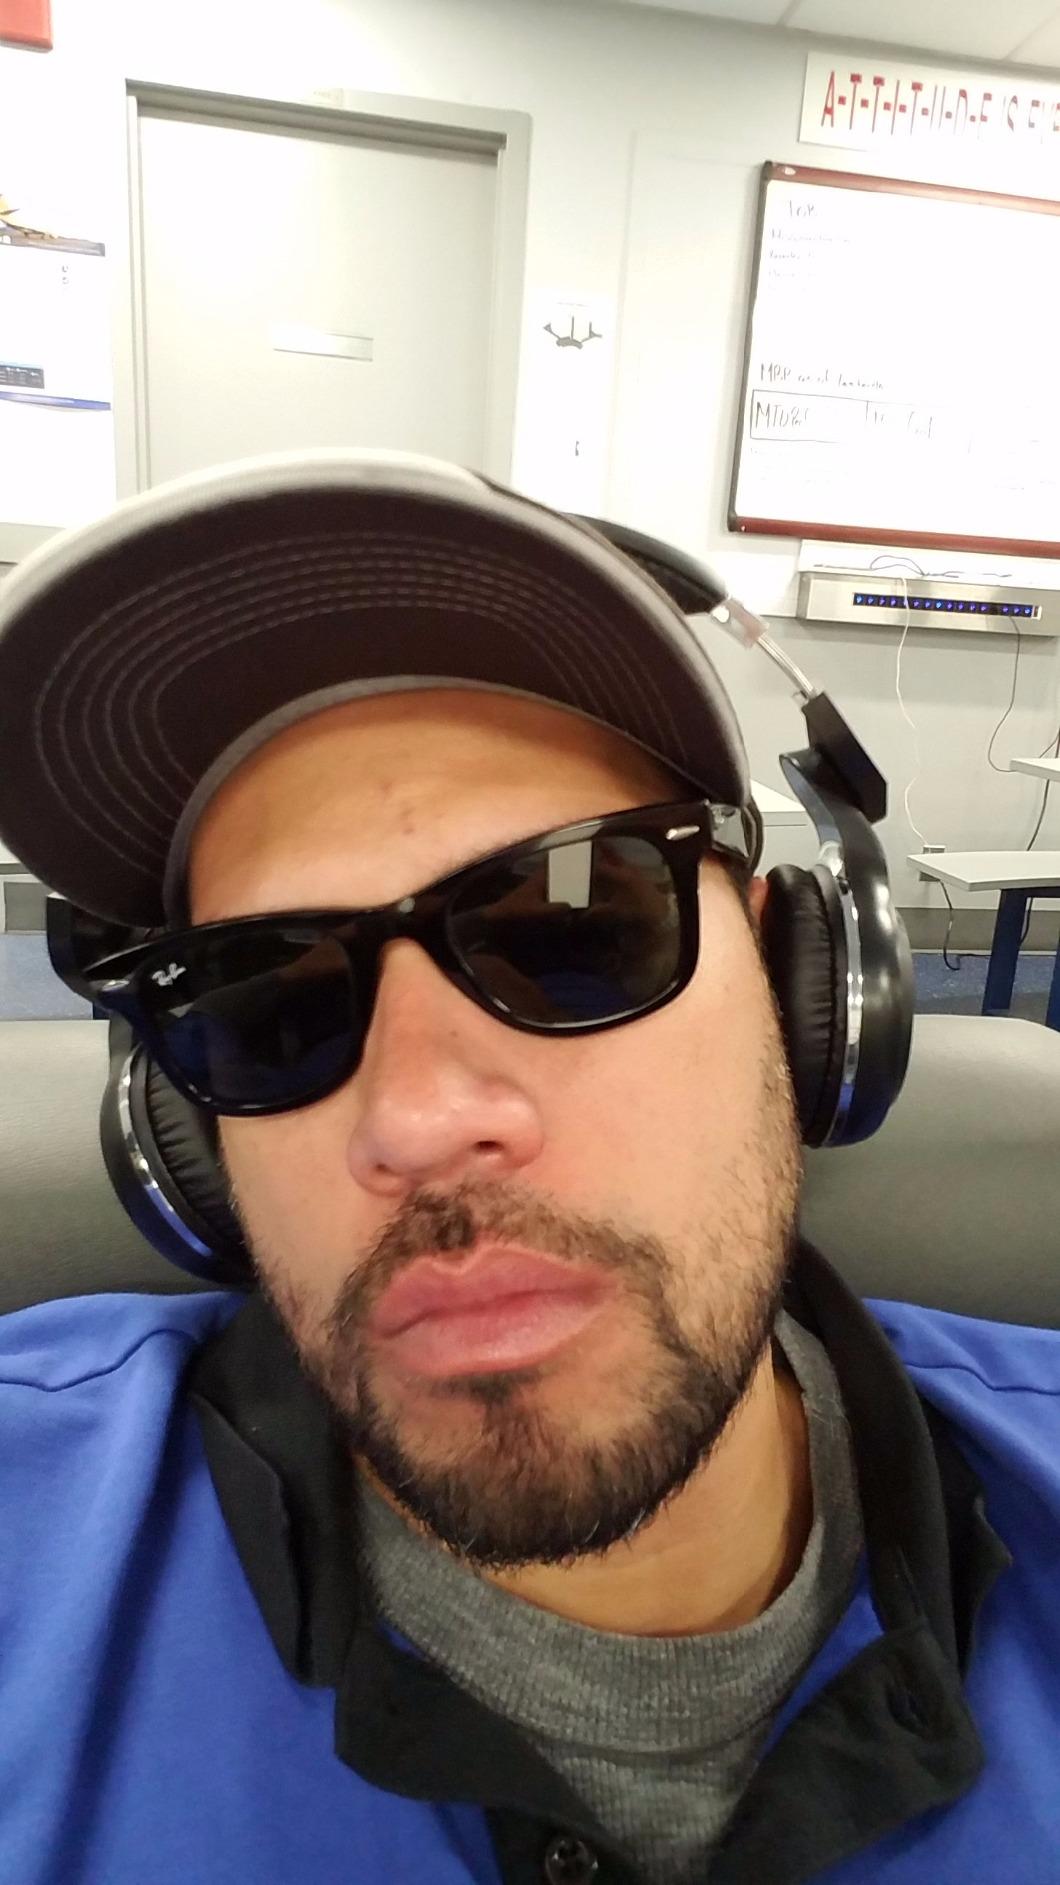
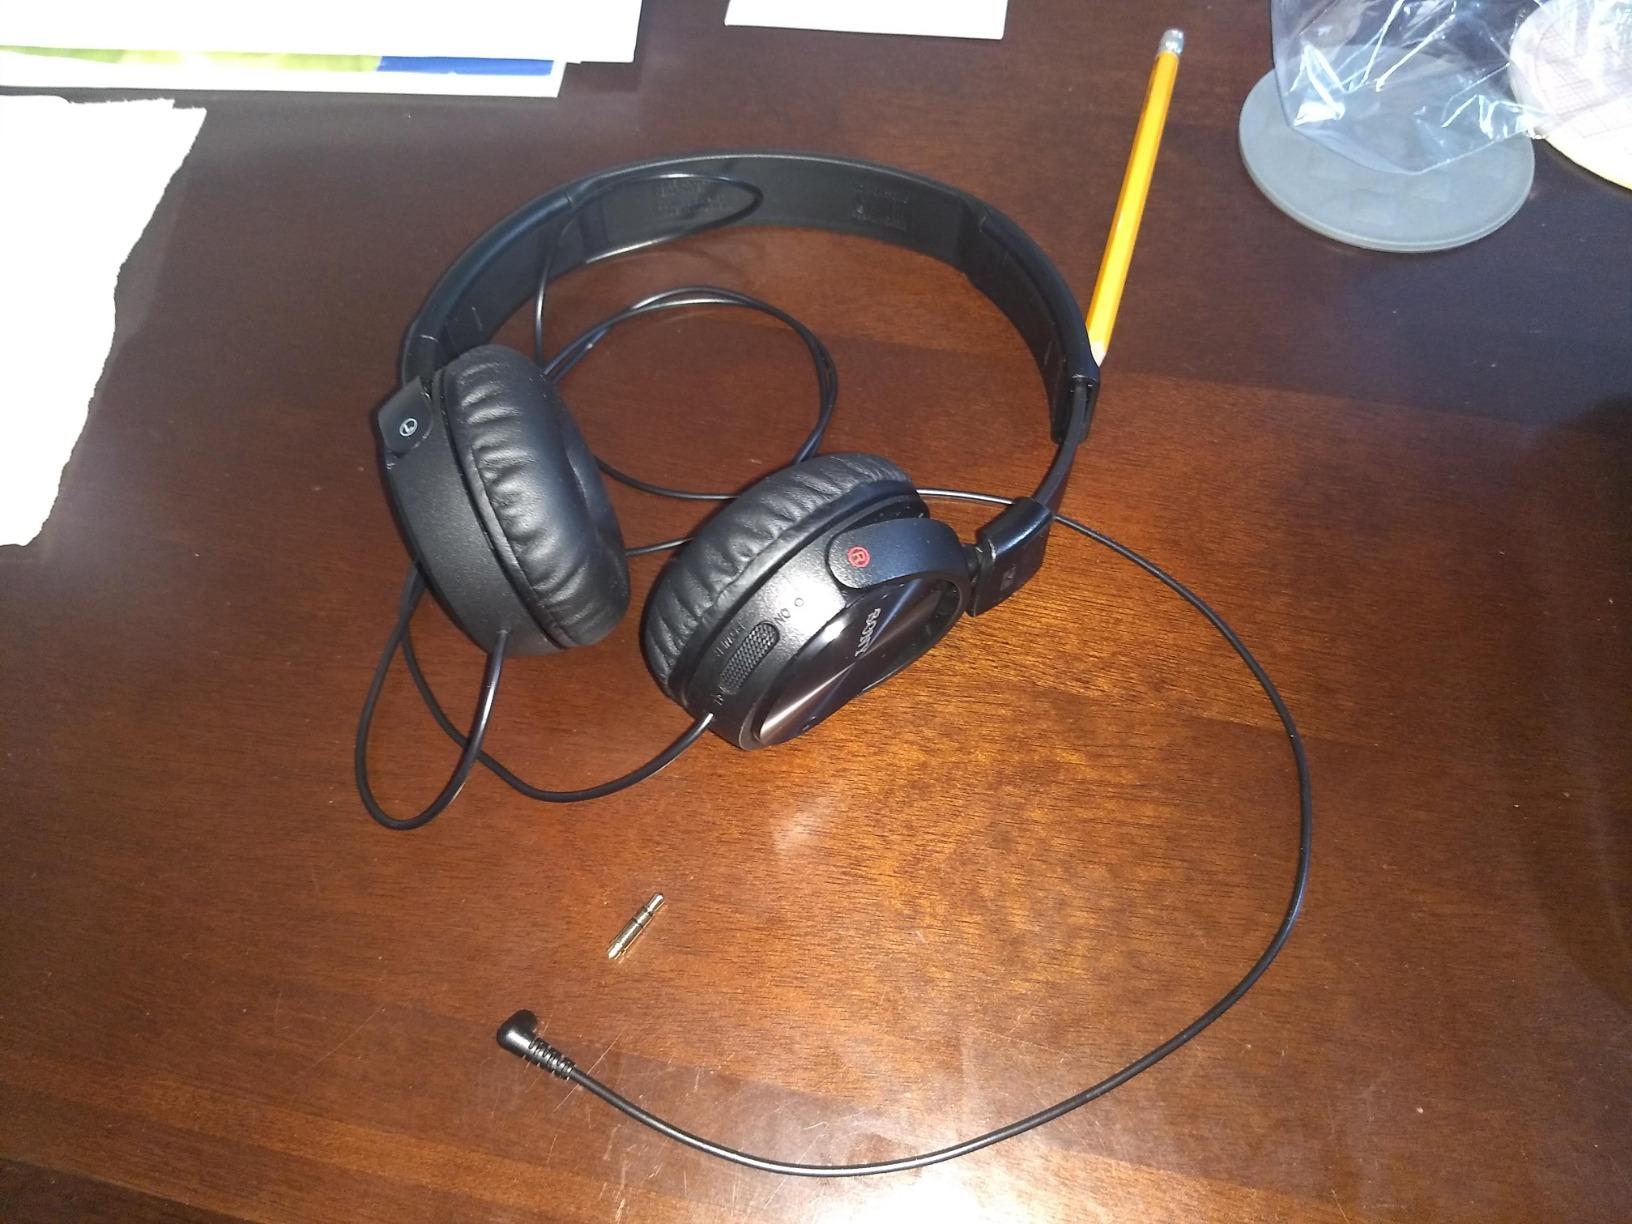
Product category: headphones
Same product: no